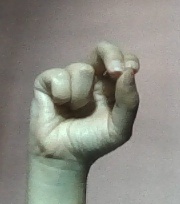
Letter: gaaf